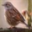
Label: bird